Ryan Roxie

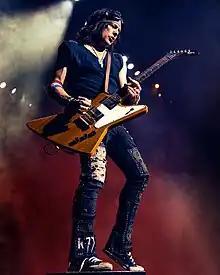
Roxie with Alice Cooper in 2018

Through 2000 to 2005 Roxie collaborated with Cooper on several albums including "Dragontown", "The Eyes of Alice Cooper" and "Dirty Diamonds", co-writing a number of songs on the latter two albums.